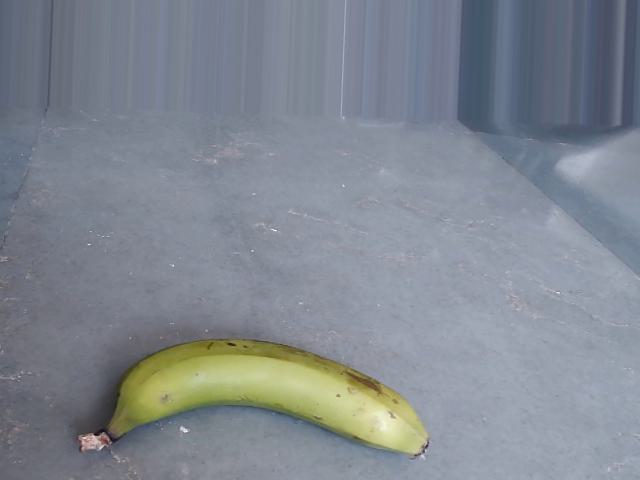
Label: Raw_Banana